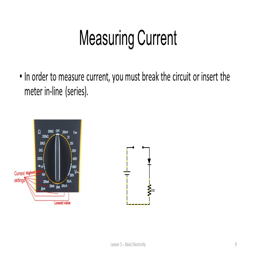
measuring current in order to measure current , you must break the circuit or insert the meter in - line .